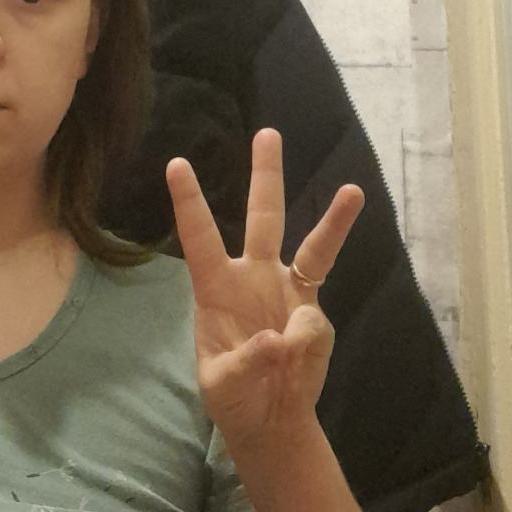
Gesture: three